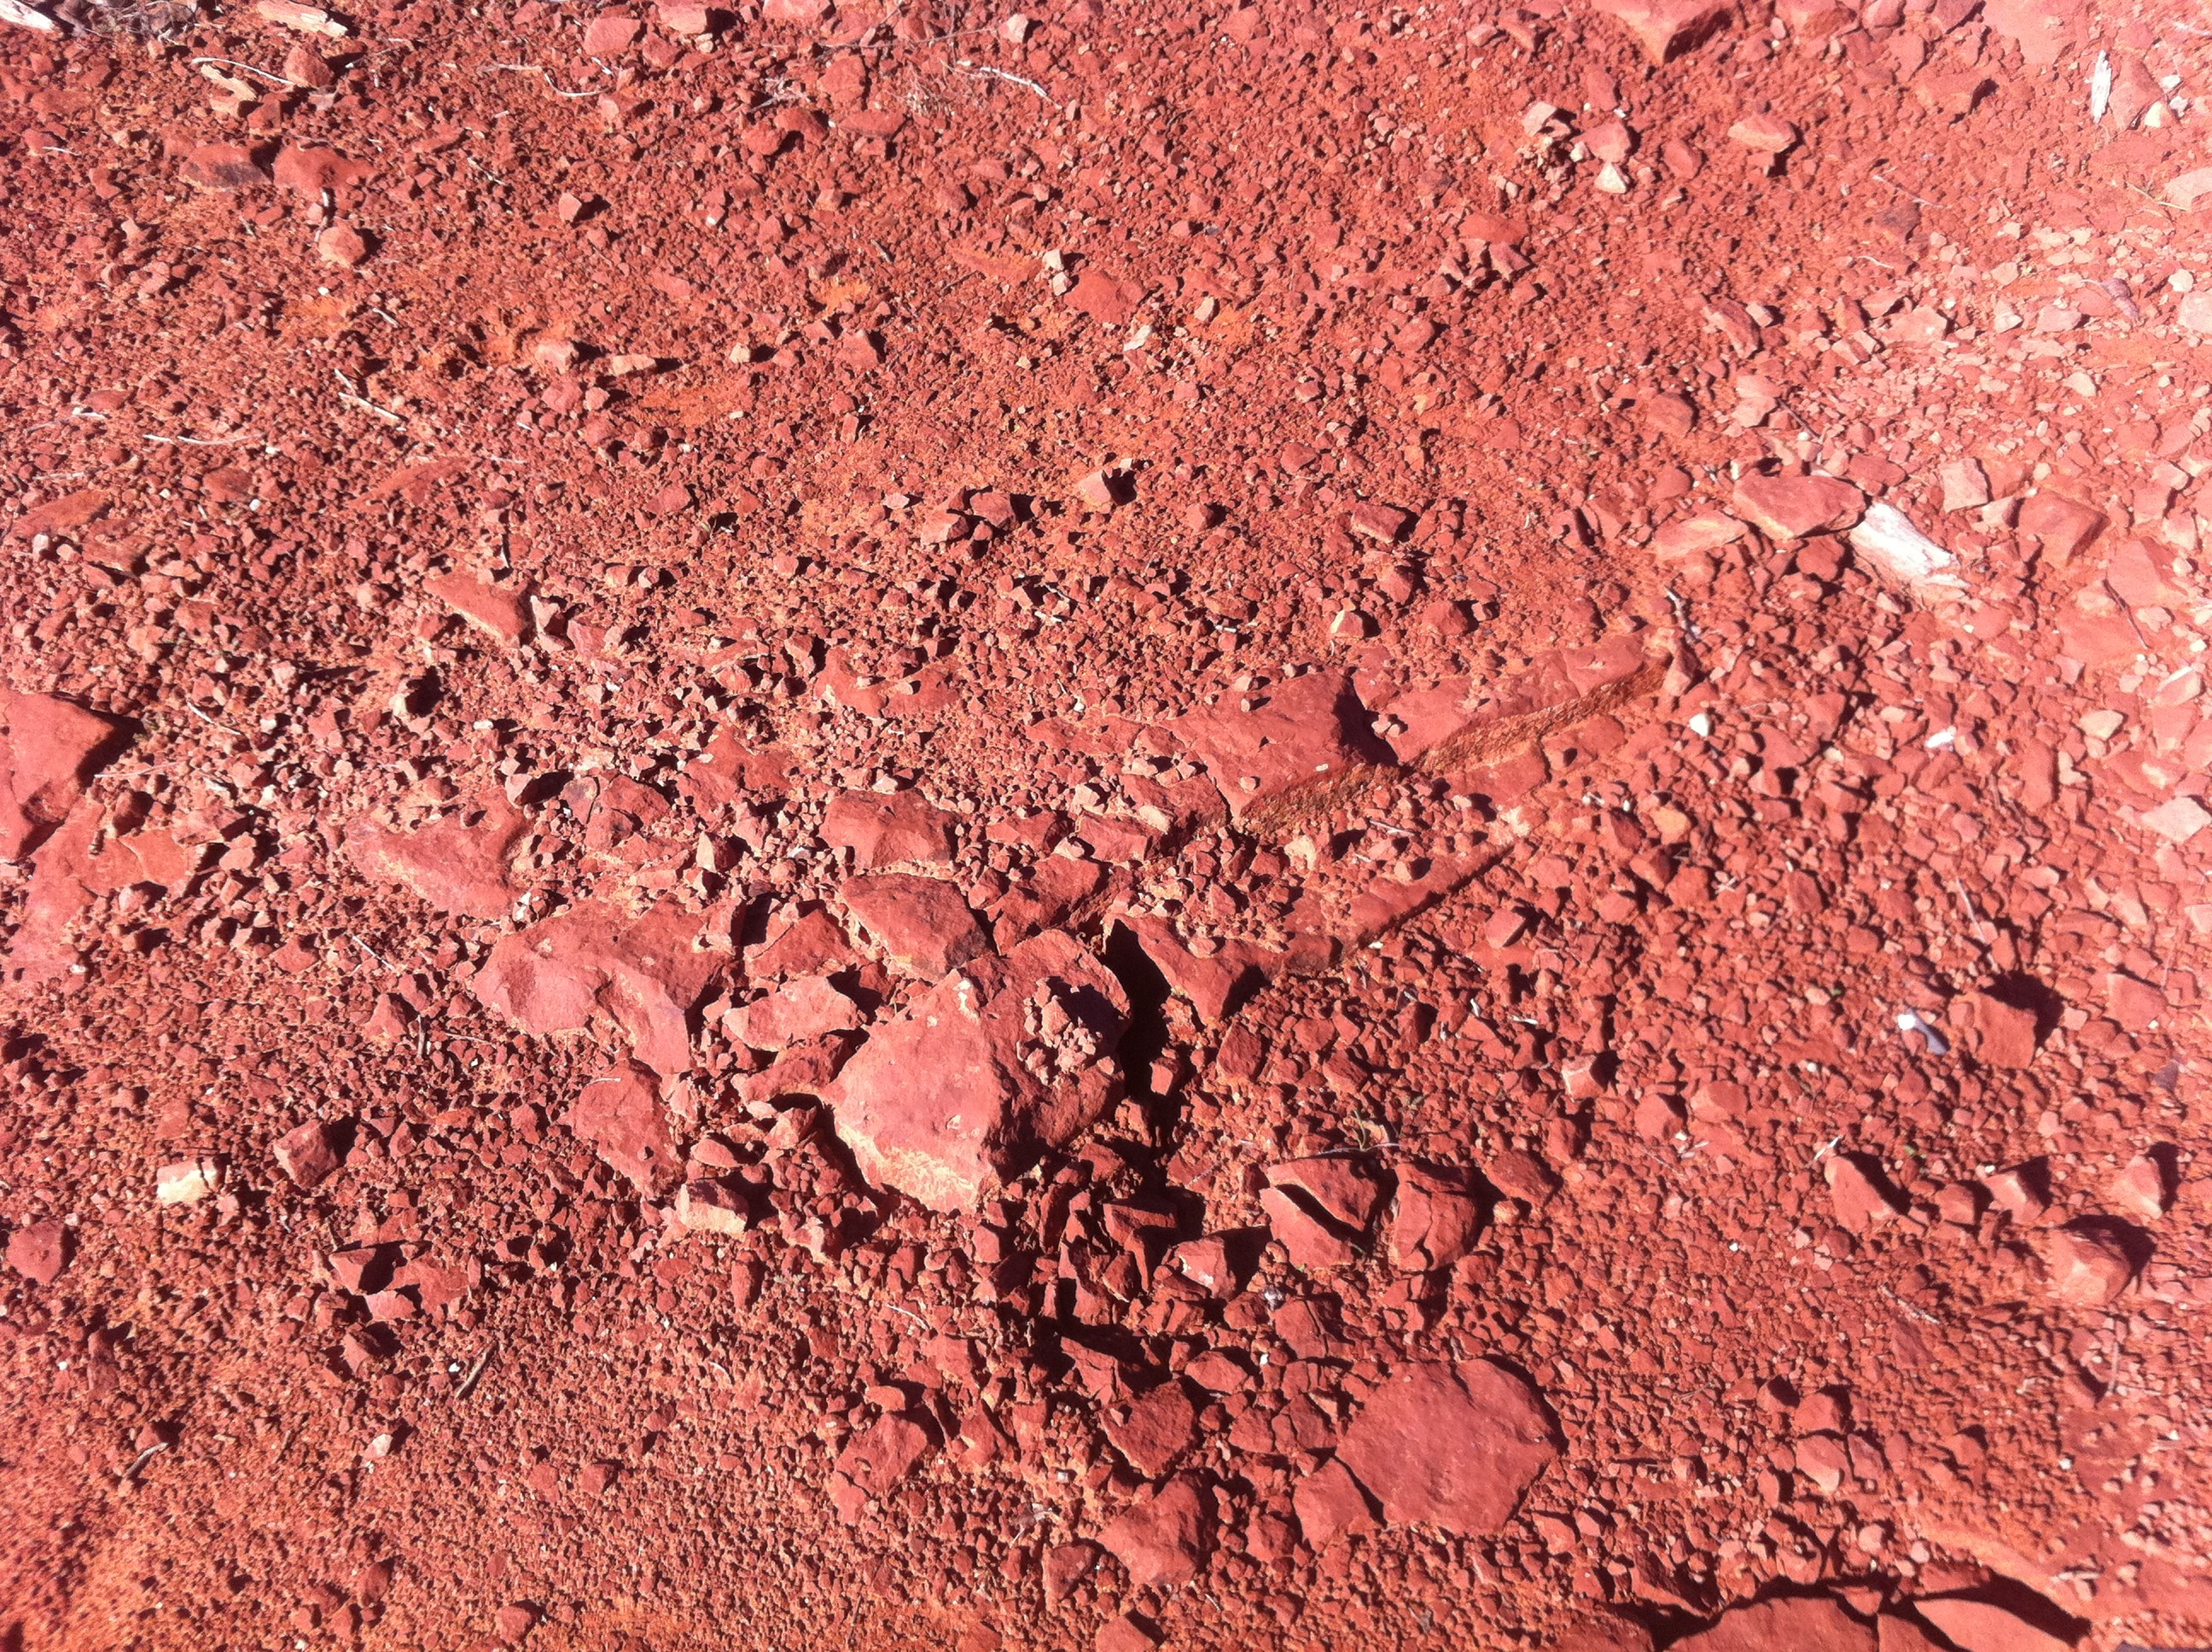
rock, texture, desert, red, natural, soil, brick, material, arizona, geology, red dirt, geological phenomenon